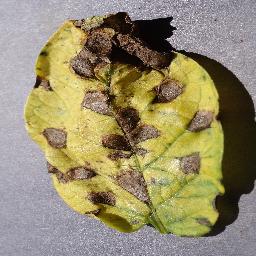
Label: Potato___Early_blight